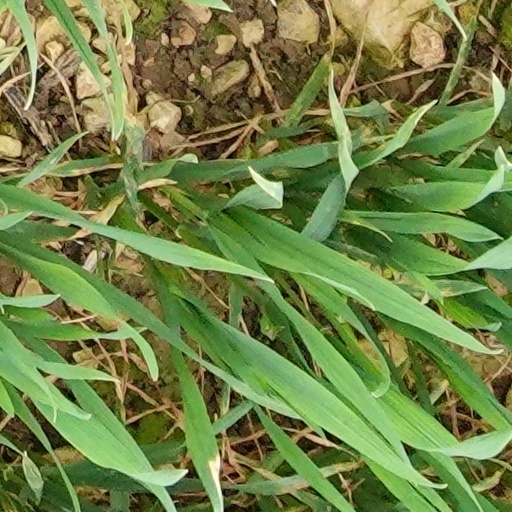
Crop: wheat